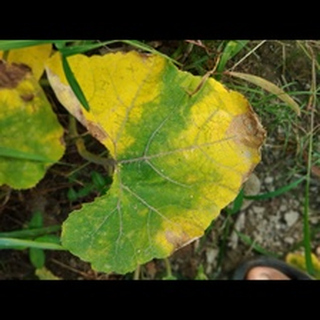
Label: pumpkin_mosaic_disease